Cárdenas, Tabasco

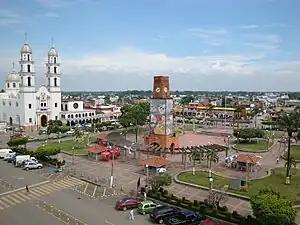
Panoramic view of the Independencia park in the city of Heroica Cárdenas, Tabasco state, Mexico.

Cárdenas is the second-largest city in the Mexican state of Tabasco, in southeastern Mexico. At the census of 2005 the city had a population of 79,875 inhabitants, while the municipality had 219,563 inhabitants. There are numerous smaller communities in the municipality, but the largest are Sánchez Magallanes and Campo Magallanes. The area of the municipality is 2,112 km² (815.45 sq mi).